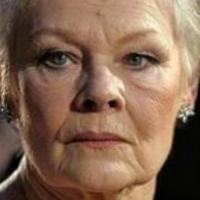
Age group: age 66-80